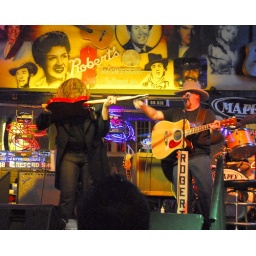
Yup, the boy is playin with his teeth! Shades of Jimmy Hendrix in a country bar no less!